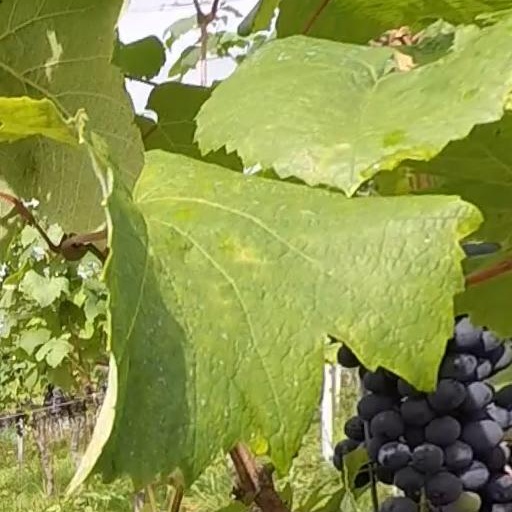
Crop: grape